Jones and His New Neighbors

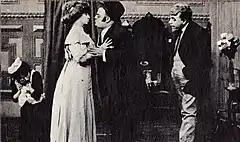
Cumpson (center) and Lawrence kiss in one of the earlier "Jones shorts", "Mrs. Jones Entertains" (1909)

"Jones and His New Neighbors" is the eighth film in a series of thirteen very popular Biograph comedy shorts that were written by Frank E. Woods in 1908 and 1909. Twelve of those films were directed by Griffith and starred the duo of Cumpson and Lawrence, who portrayed a married couple named "Mr. and Mrs. Bibbs" in their first screen performance together but thereafter as the husband and wife characters "Eddie and Emma Jones" for the rest of the series. Released between September 1908 and September 1909, all of the "Jonesy" films from that period feature Cumpson as the portly and frequently "bewildered" Mr. Jones and Florence Lawrence as his pretty, much younger spouse. The other shorts in the series with Cumpson and Lawrence are "A Smoked Husband" (1908), "Mr. Jones at the Ball" (1908), "Mrs. Jones Entertains" (1909), "Mr. Jones Has a Card Party" (1909), "The Joneses Have Amateur Theatricals" (1909), "His Wife's Mother" (1909), "Jones and the Lady Book Agent" (1909), "Her First Biscuits" (1909), "The Peachbasket Hat" (1909), "Jones' Burglar" (1909), and "Mrs. Jones' Lover" (1909) The general structure and comedic style of "Jones and His New Neighbors" replicated those found in all the releases in the series, common traits described by biographer Kelly R. Brown in her 1999 book "Florence Lawrence, The Biograph Girl: America's First Movie Star". "The stories", Brown writes, "were pure slapstick comedy, straight from vaudeville, where usually a misunderstanding escalated into the kind of comic violence which audiences loved."